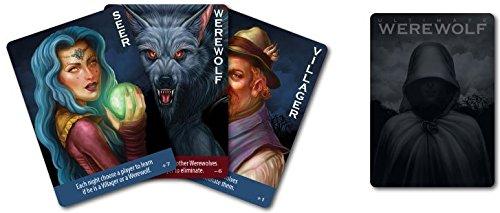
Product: Ultimate Werewolf
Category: Toys & Games | Games & Accessories | Board Games
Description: The best-selling werewolf party game of all time.
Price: $14.95
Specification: ProductDimensions:0.9x6.9x5.1inches|ItemWeight:5.6ounces|ShippingWeight:5.6ounces(Viewshippingratesandpolicies)|DomesticShipping:ItemcanbeshippedwithinU.S.|InternationalShipping:ThisitemcanbeshippedtoselectcountriesoutsideoftheU.S.LearnMore|ASIN:B00MHX7JPW|Itemmodelnumber:UWSEBEZ|Manufacturerrecommendedage:13-15years